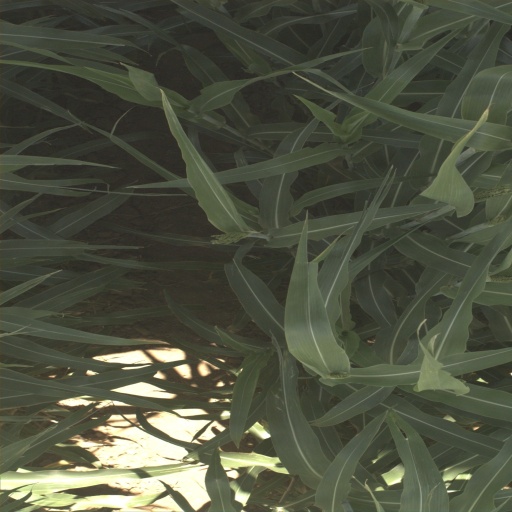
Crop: sorghum